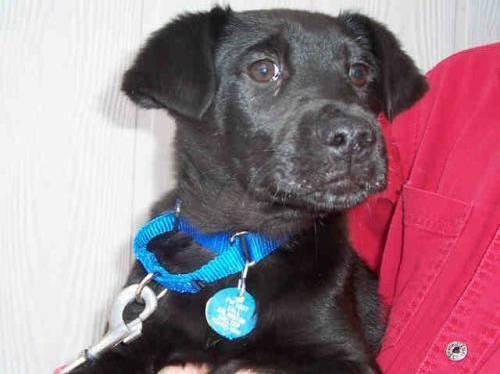
dog